Aquatic mammal

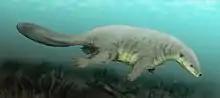
Illustration of "Castorocauda lutrasimilis", a semiaquatic mammal from the Jurassic

Another docodontan, the Late Jurassic "Haldanodon", has been suggested to be a platypus or desman-like swimmer and burrower, being well adapted to dig and swim and occurring in a wetland environment.